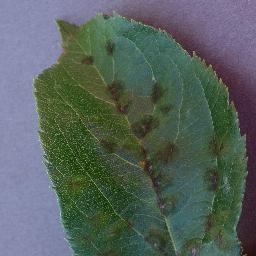
Label: Apple___Apple_scab